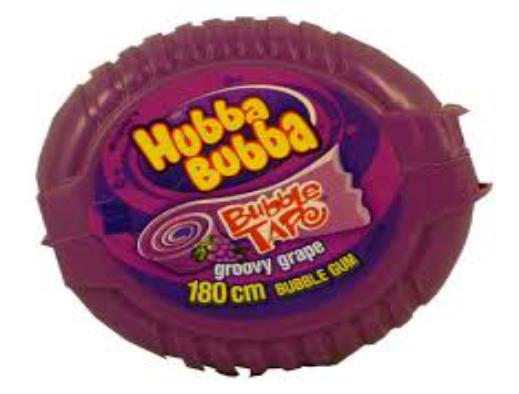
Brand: Hubba Bubba
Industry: Food